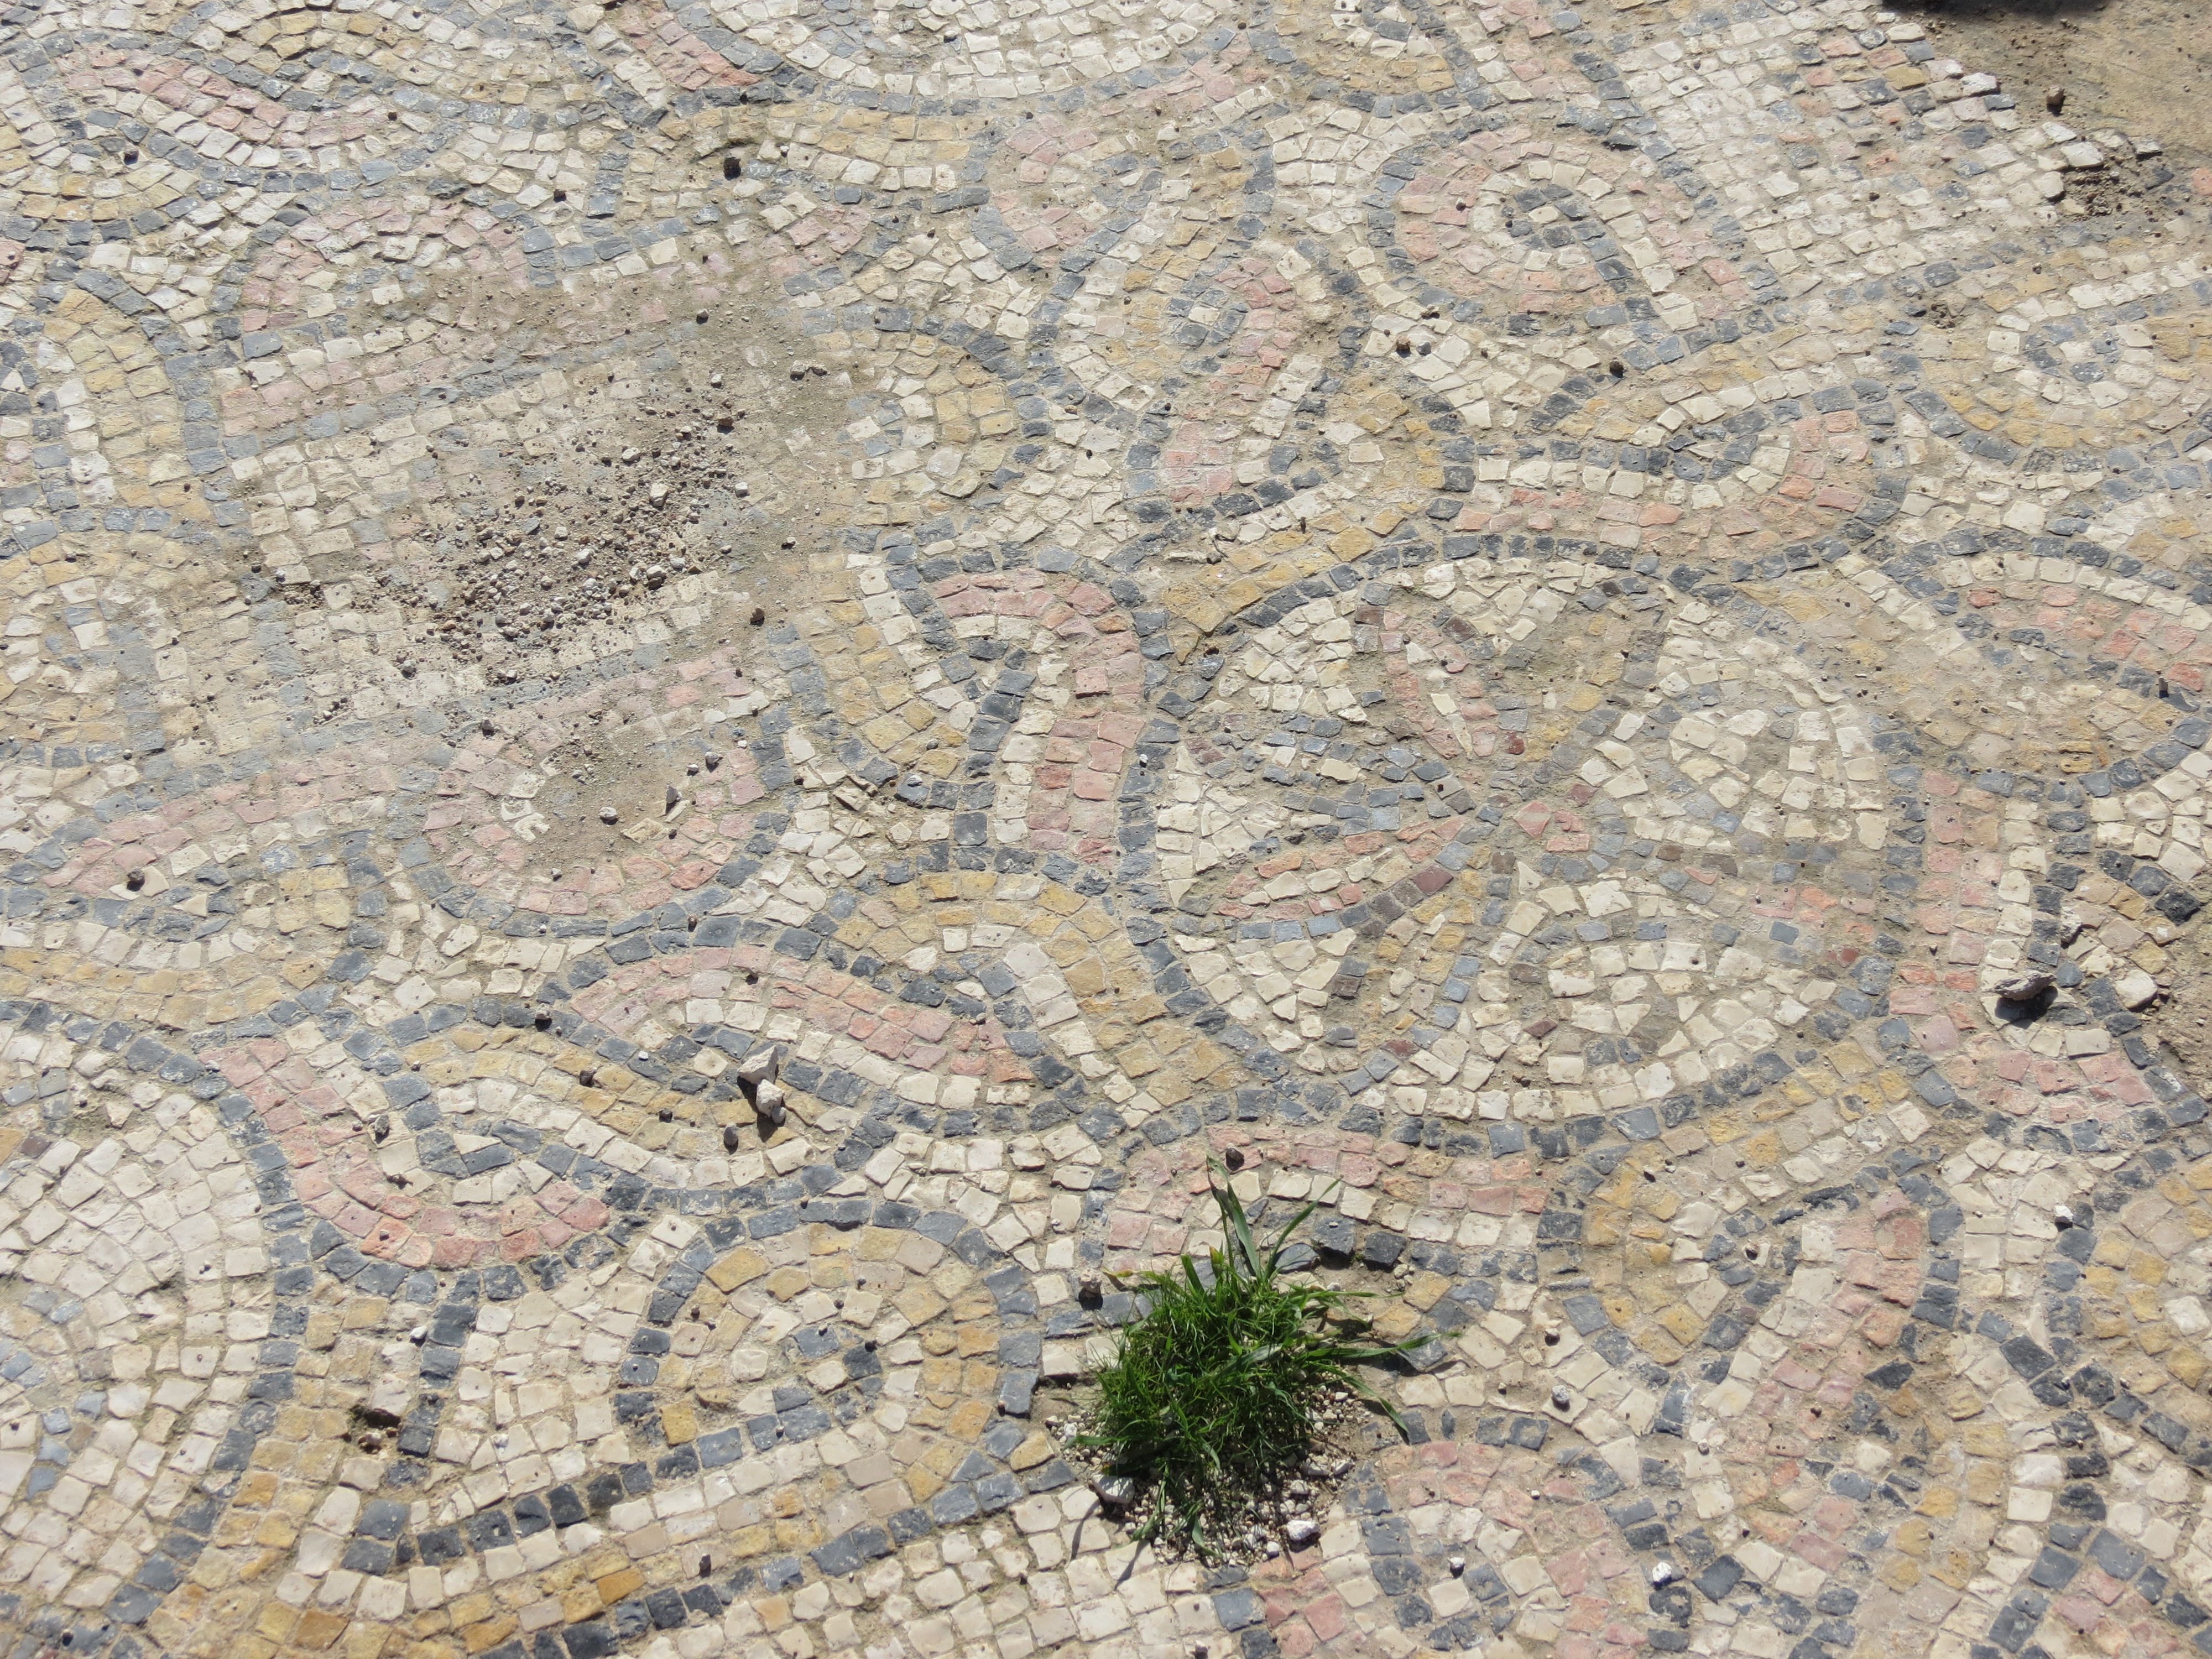
floor, cobblestone, pattern, soil, geology, design, mosaic, flooring, archaeological site, road surface, ancient history